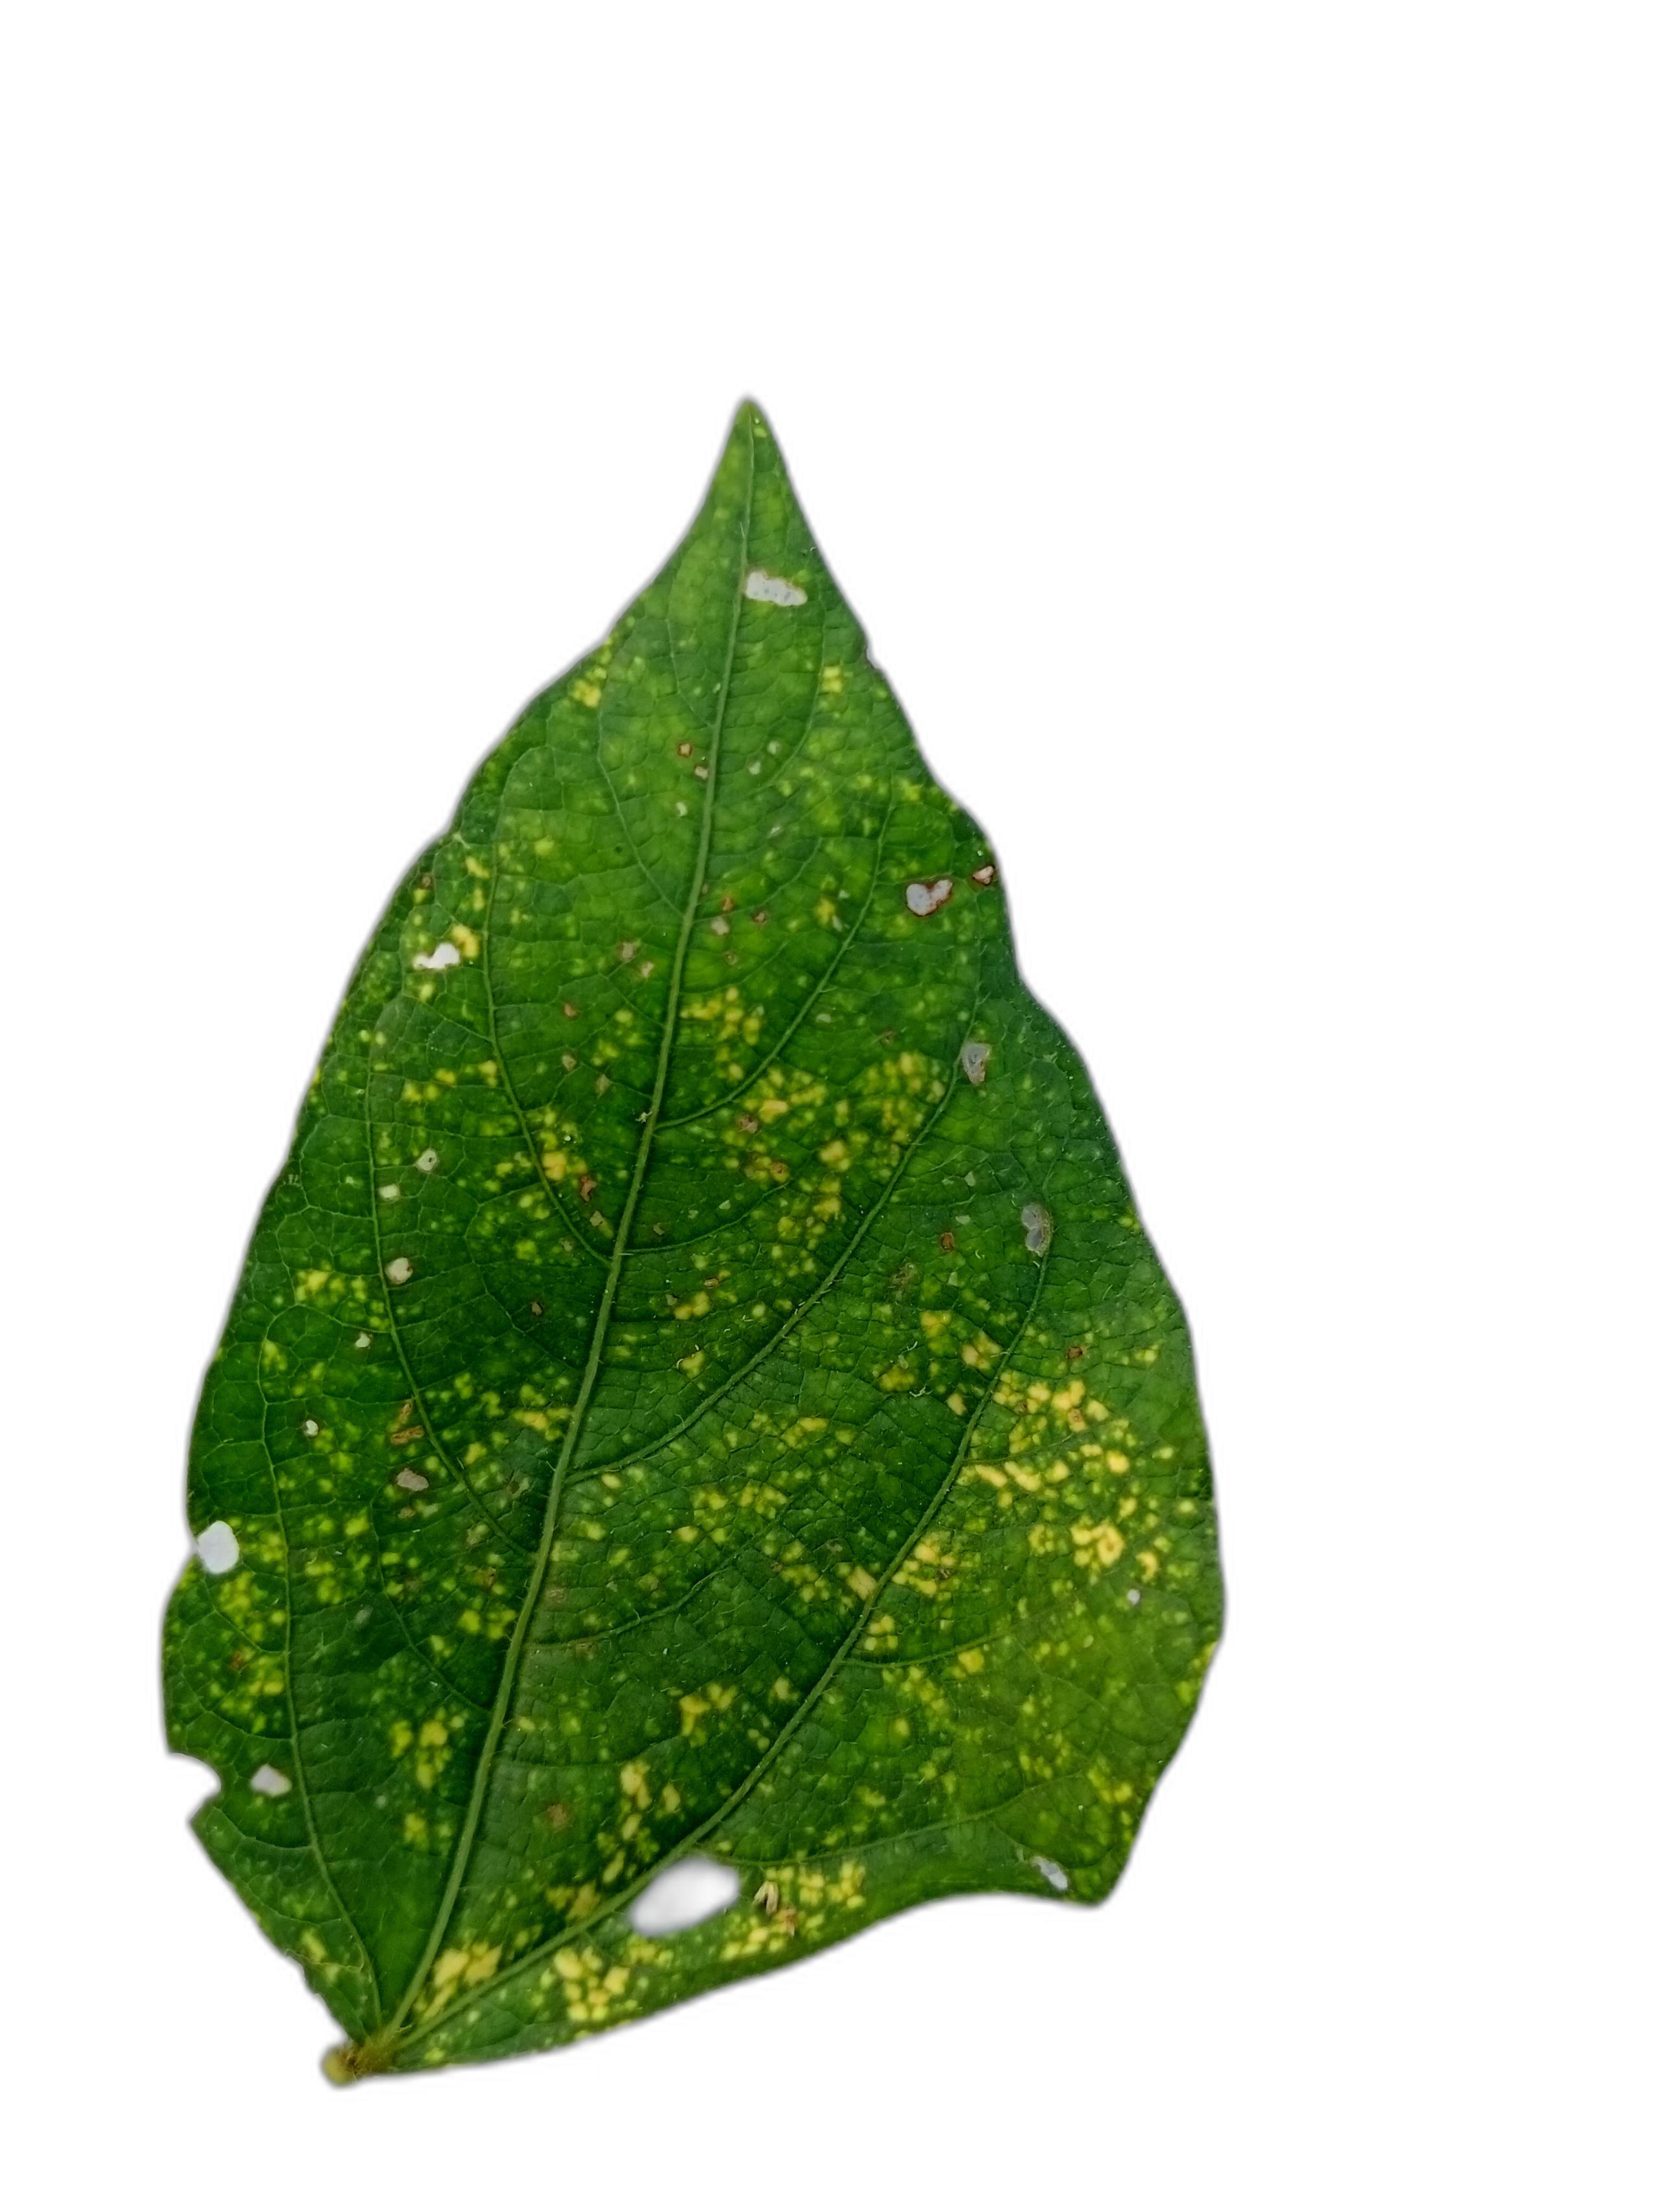
Label: Yellow Mosaic